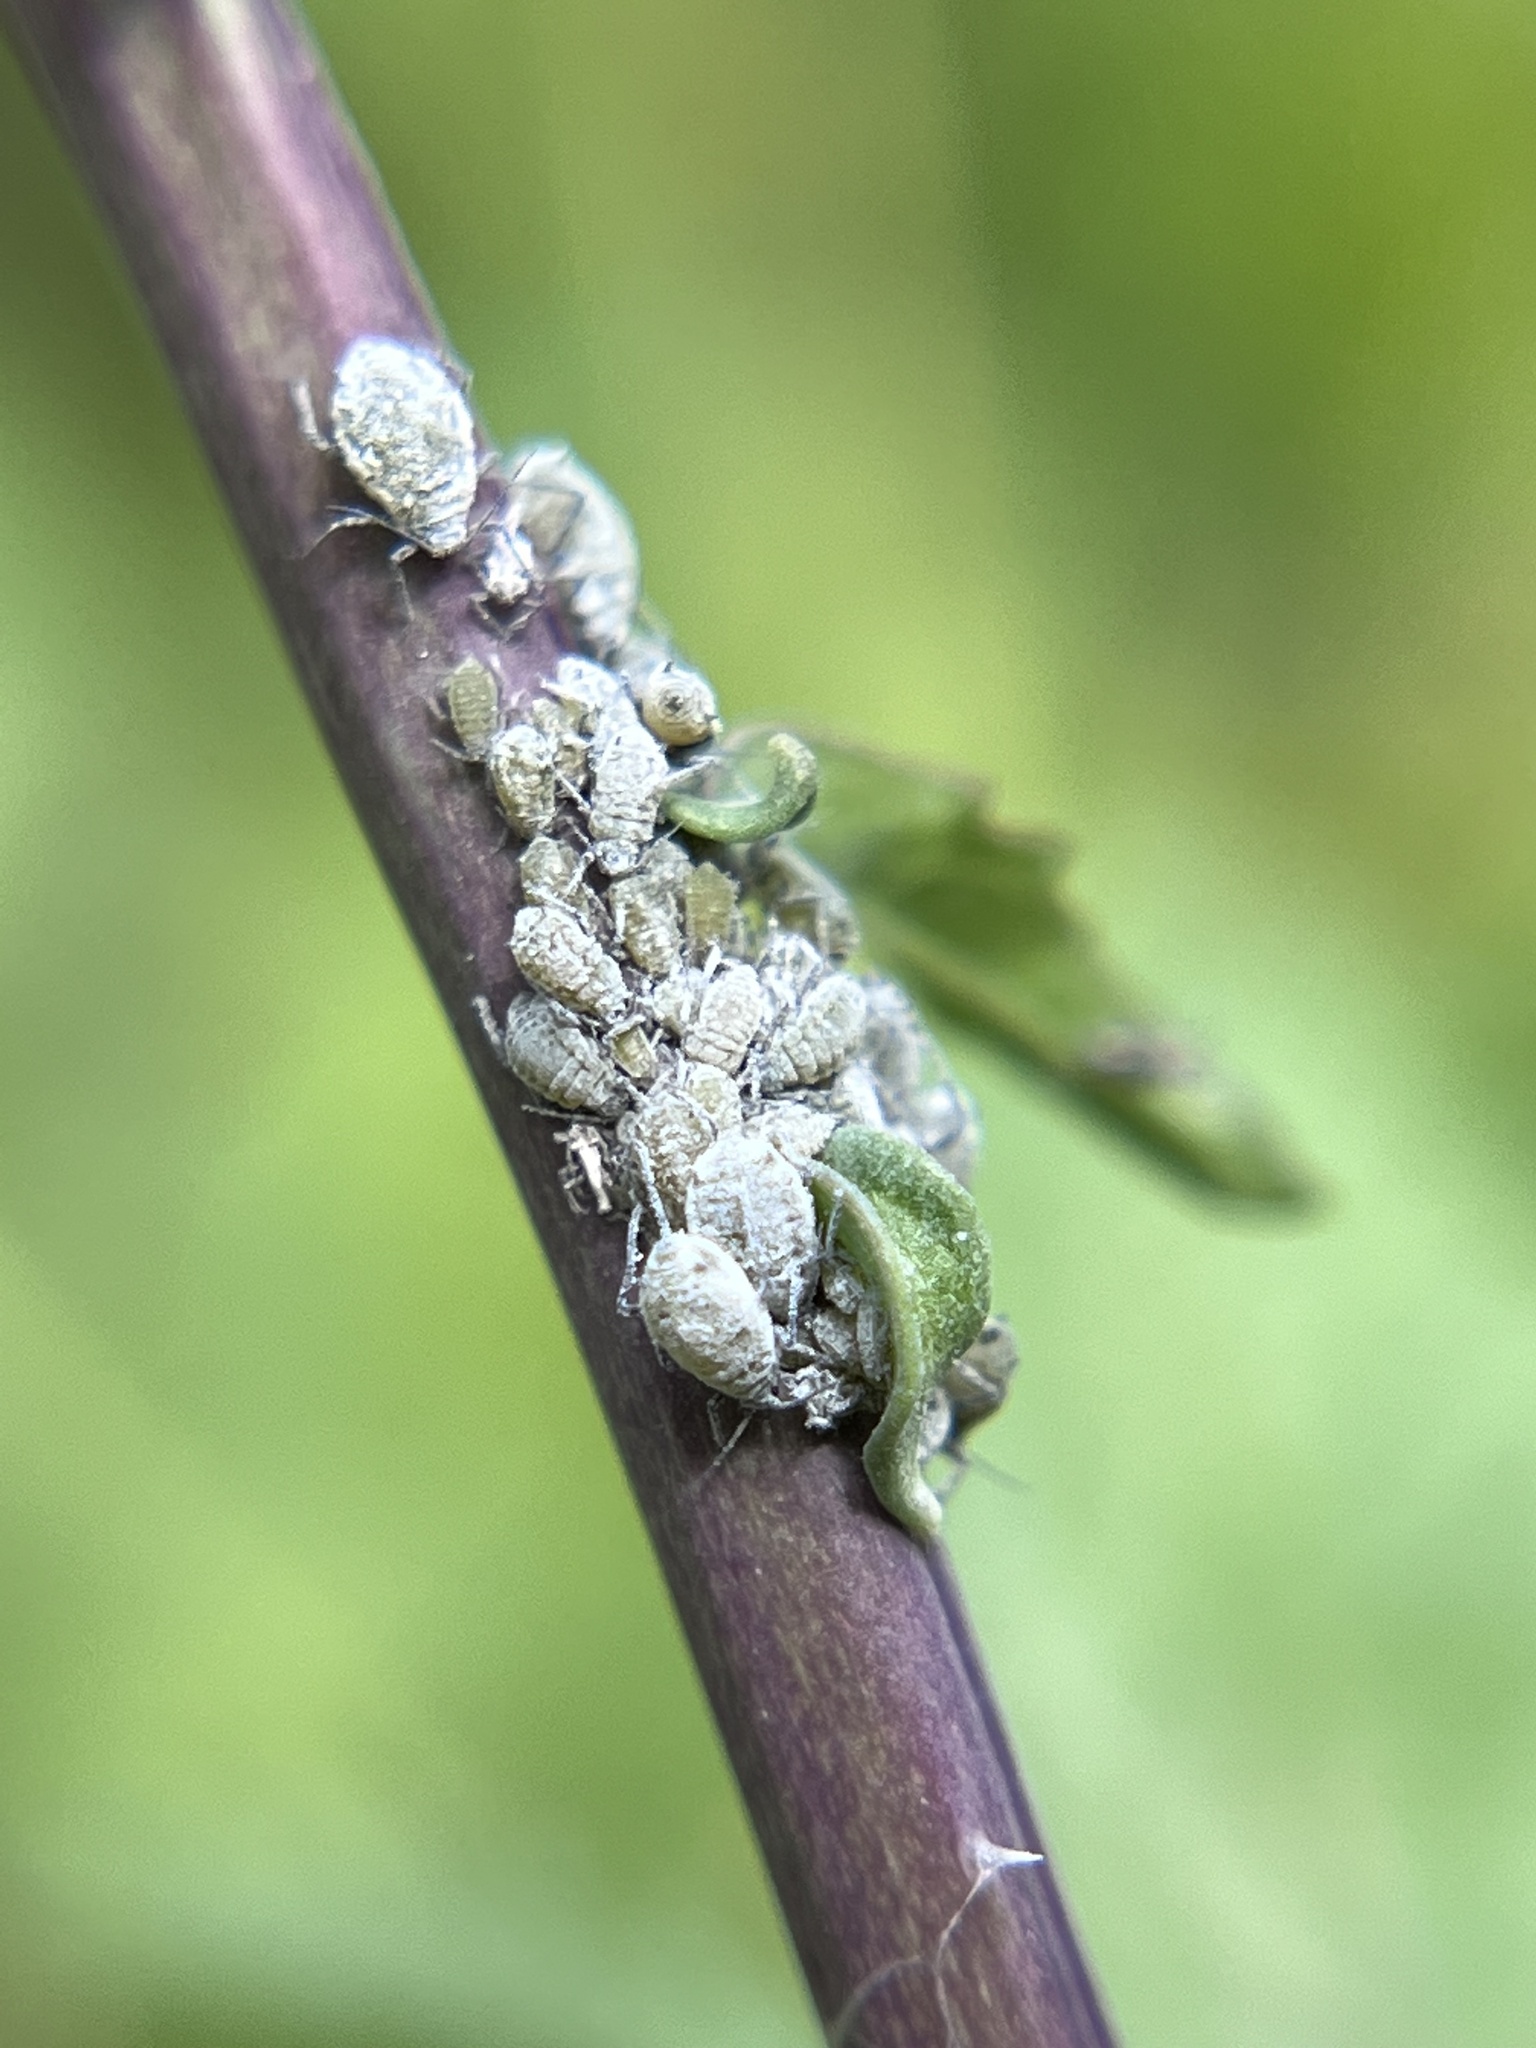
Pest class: cabbage_aphid